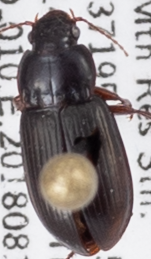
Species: Amara lindrothi
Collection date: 2018-08-14
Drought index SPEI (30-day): -0.8
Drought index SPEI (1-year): -1.034
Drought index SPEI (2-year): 0.24